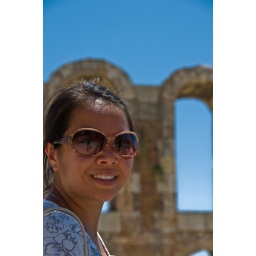
rose in front of the theatre windows